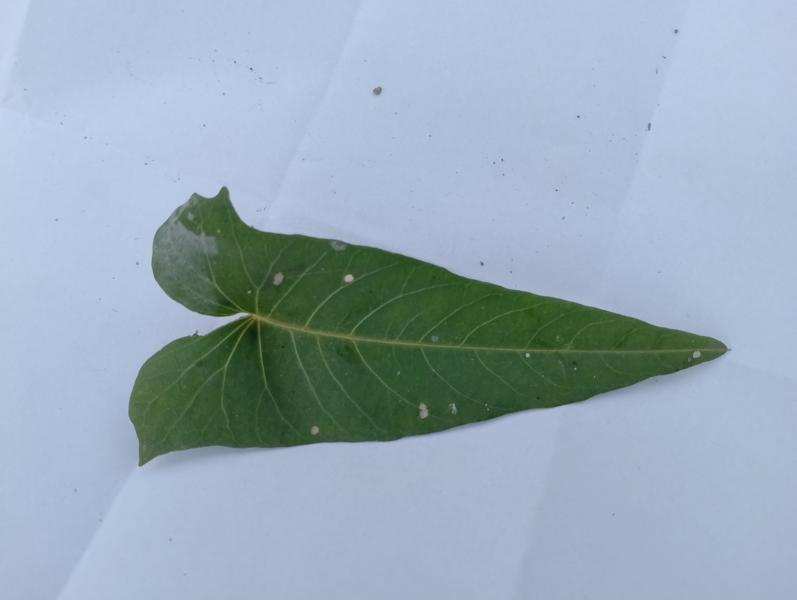
Weed species: Ipomoea aquatic